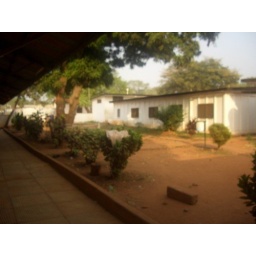
the building we actually dance in is behind the sidewalk on the left of the picture. (taken by Joedy H.)